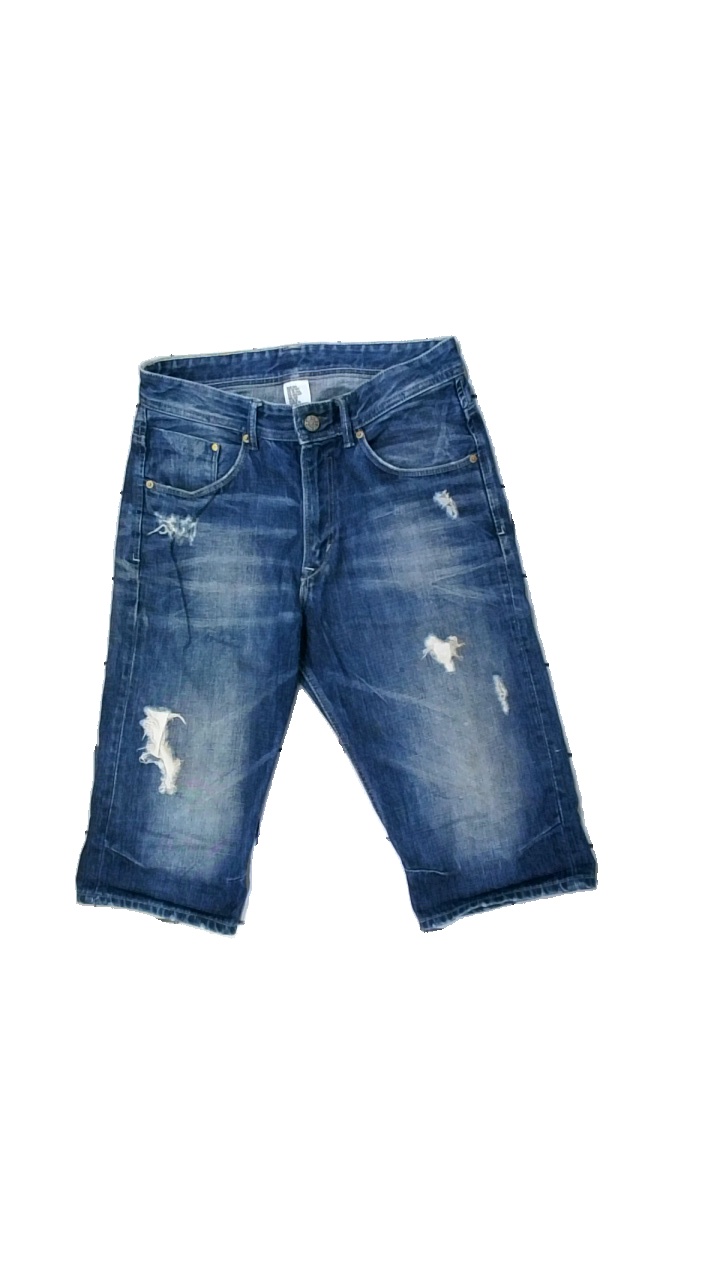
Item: Shorts (Men)
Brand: H&m
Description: blå jeans shorts med fläckar fram
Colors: Blue
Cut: Regular
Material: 100% cotton
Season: All
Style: Denim
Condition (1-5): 3
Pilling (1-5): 5
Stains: Major
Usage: Export
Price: <50